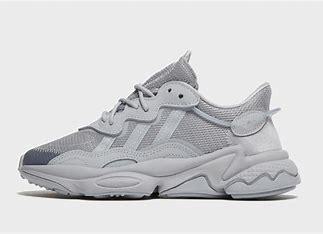
Brand: Adidas
Model: Ozweego